Mickie James

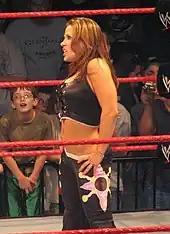
James during a WWE house show in 2007

James then began an angle with Melina on January 29, 2007, when Melina became the number one contender for the Women's Championship. Following a successful title defense on February 5, James teamed with Super Crazy in a mixed tag team match against Melina and Johnny Nitro. After Melina pinned James for the victory, she challenged her to a rematch for the title. James would subsequently lose the Women's Championship to Melina on February 19 and, in continuation of their storyline feud, failed to regain the title during the first women's Falls Count Anywhere match in WWE history. During the finish of the match, James fell from the top turnbuckle and landed on her neck, which resulted in a rushed finish. James, however, was not seriously injured in the incident.